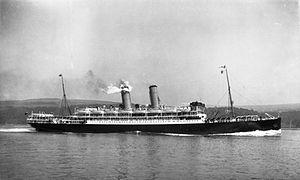
Le HMS Otranto est un croiseur auxiliaire britannique qui a opéré au sein de la Royal Navy pendant la Première Guerre mondiale. Servant à l'origine comme navire à passagers sous le nom de SS Otranto, il est construit en 1909 par le chantier naval Workman Clark à Belfast pour la compagnie maritime Orient Steam Navigation Company.